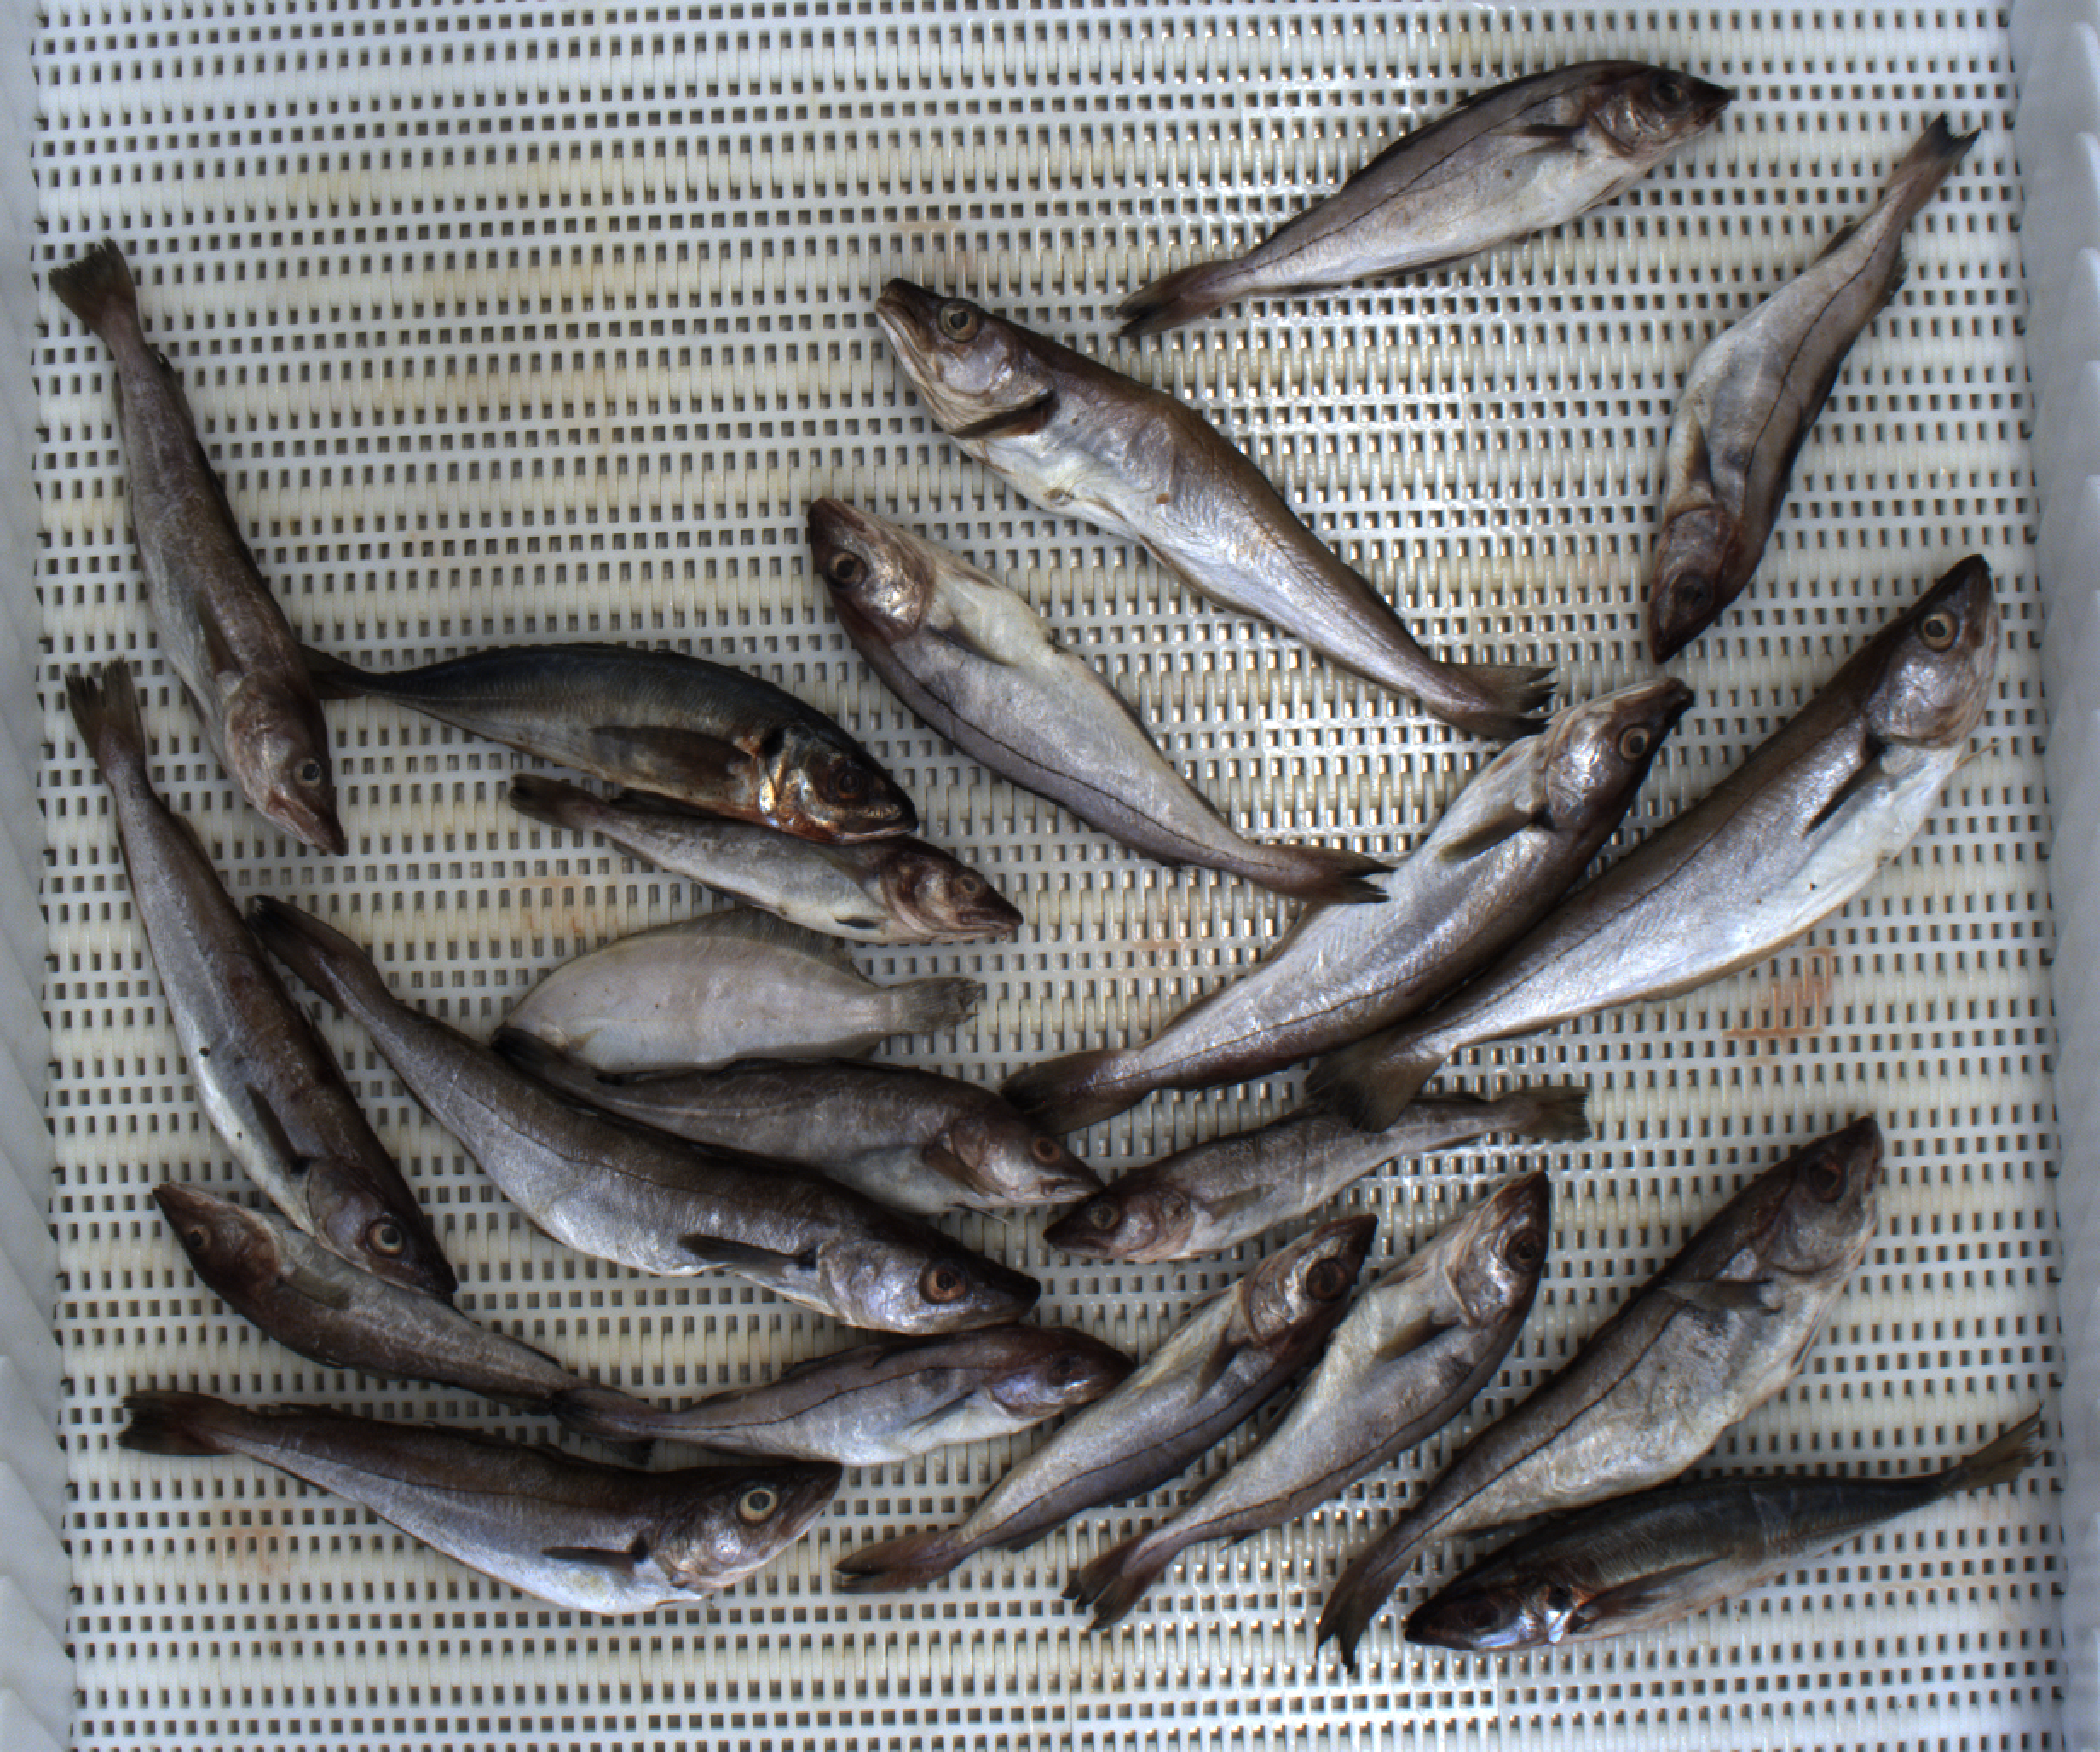
Total fish: 21
Cod: 5
Haddock: 7
Whiting: 6
Hake: 0
Horse mackerel: 2
Saithe: 0
Other: 1